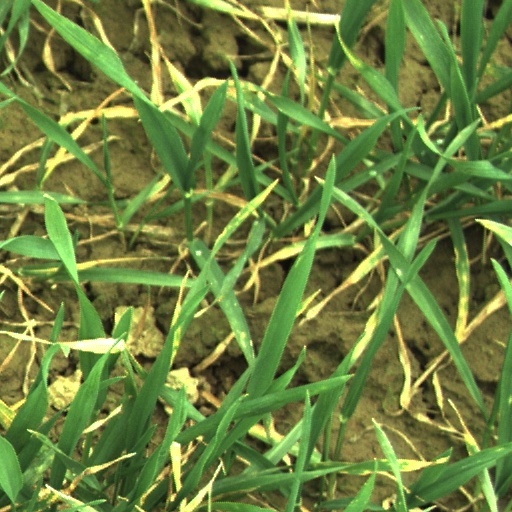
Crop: wheat